Mohammad-Reza Hedayati

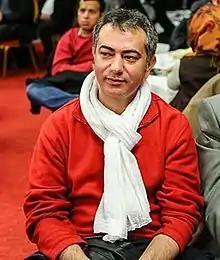

He is known for his comedy roles in TV series directed by Mehran Modiri.